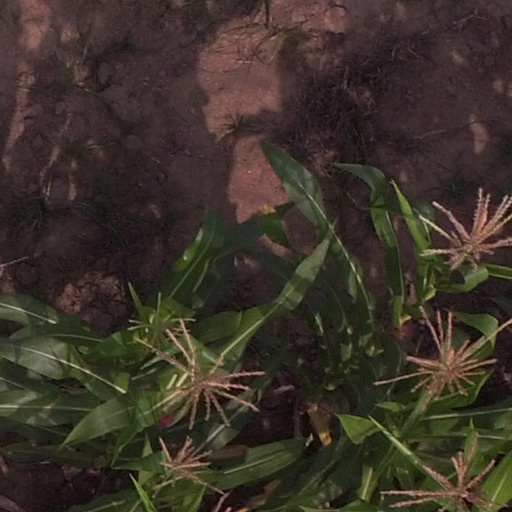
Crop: maize; corn